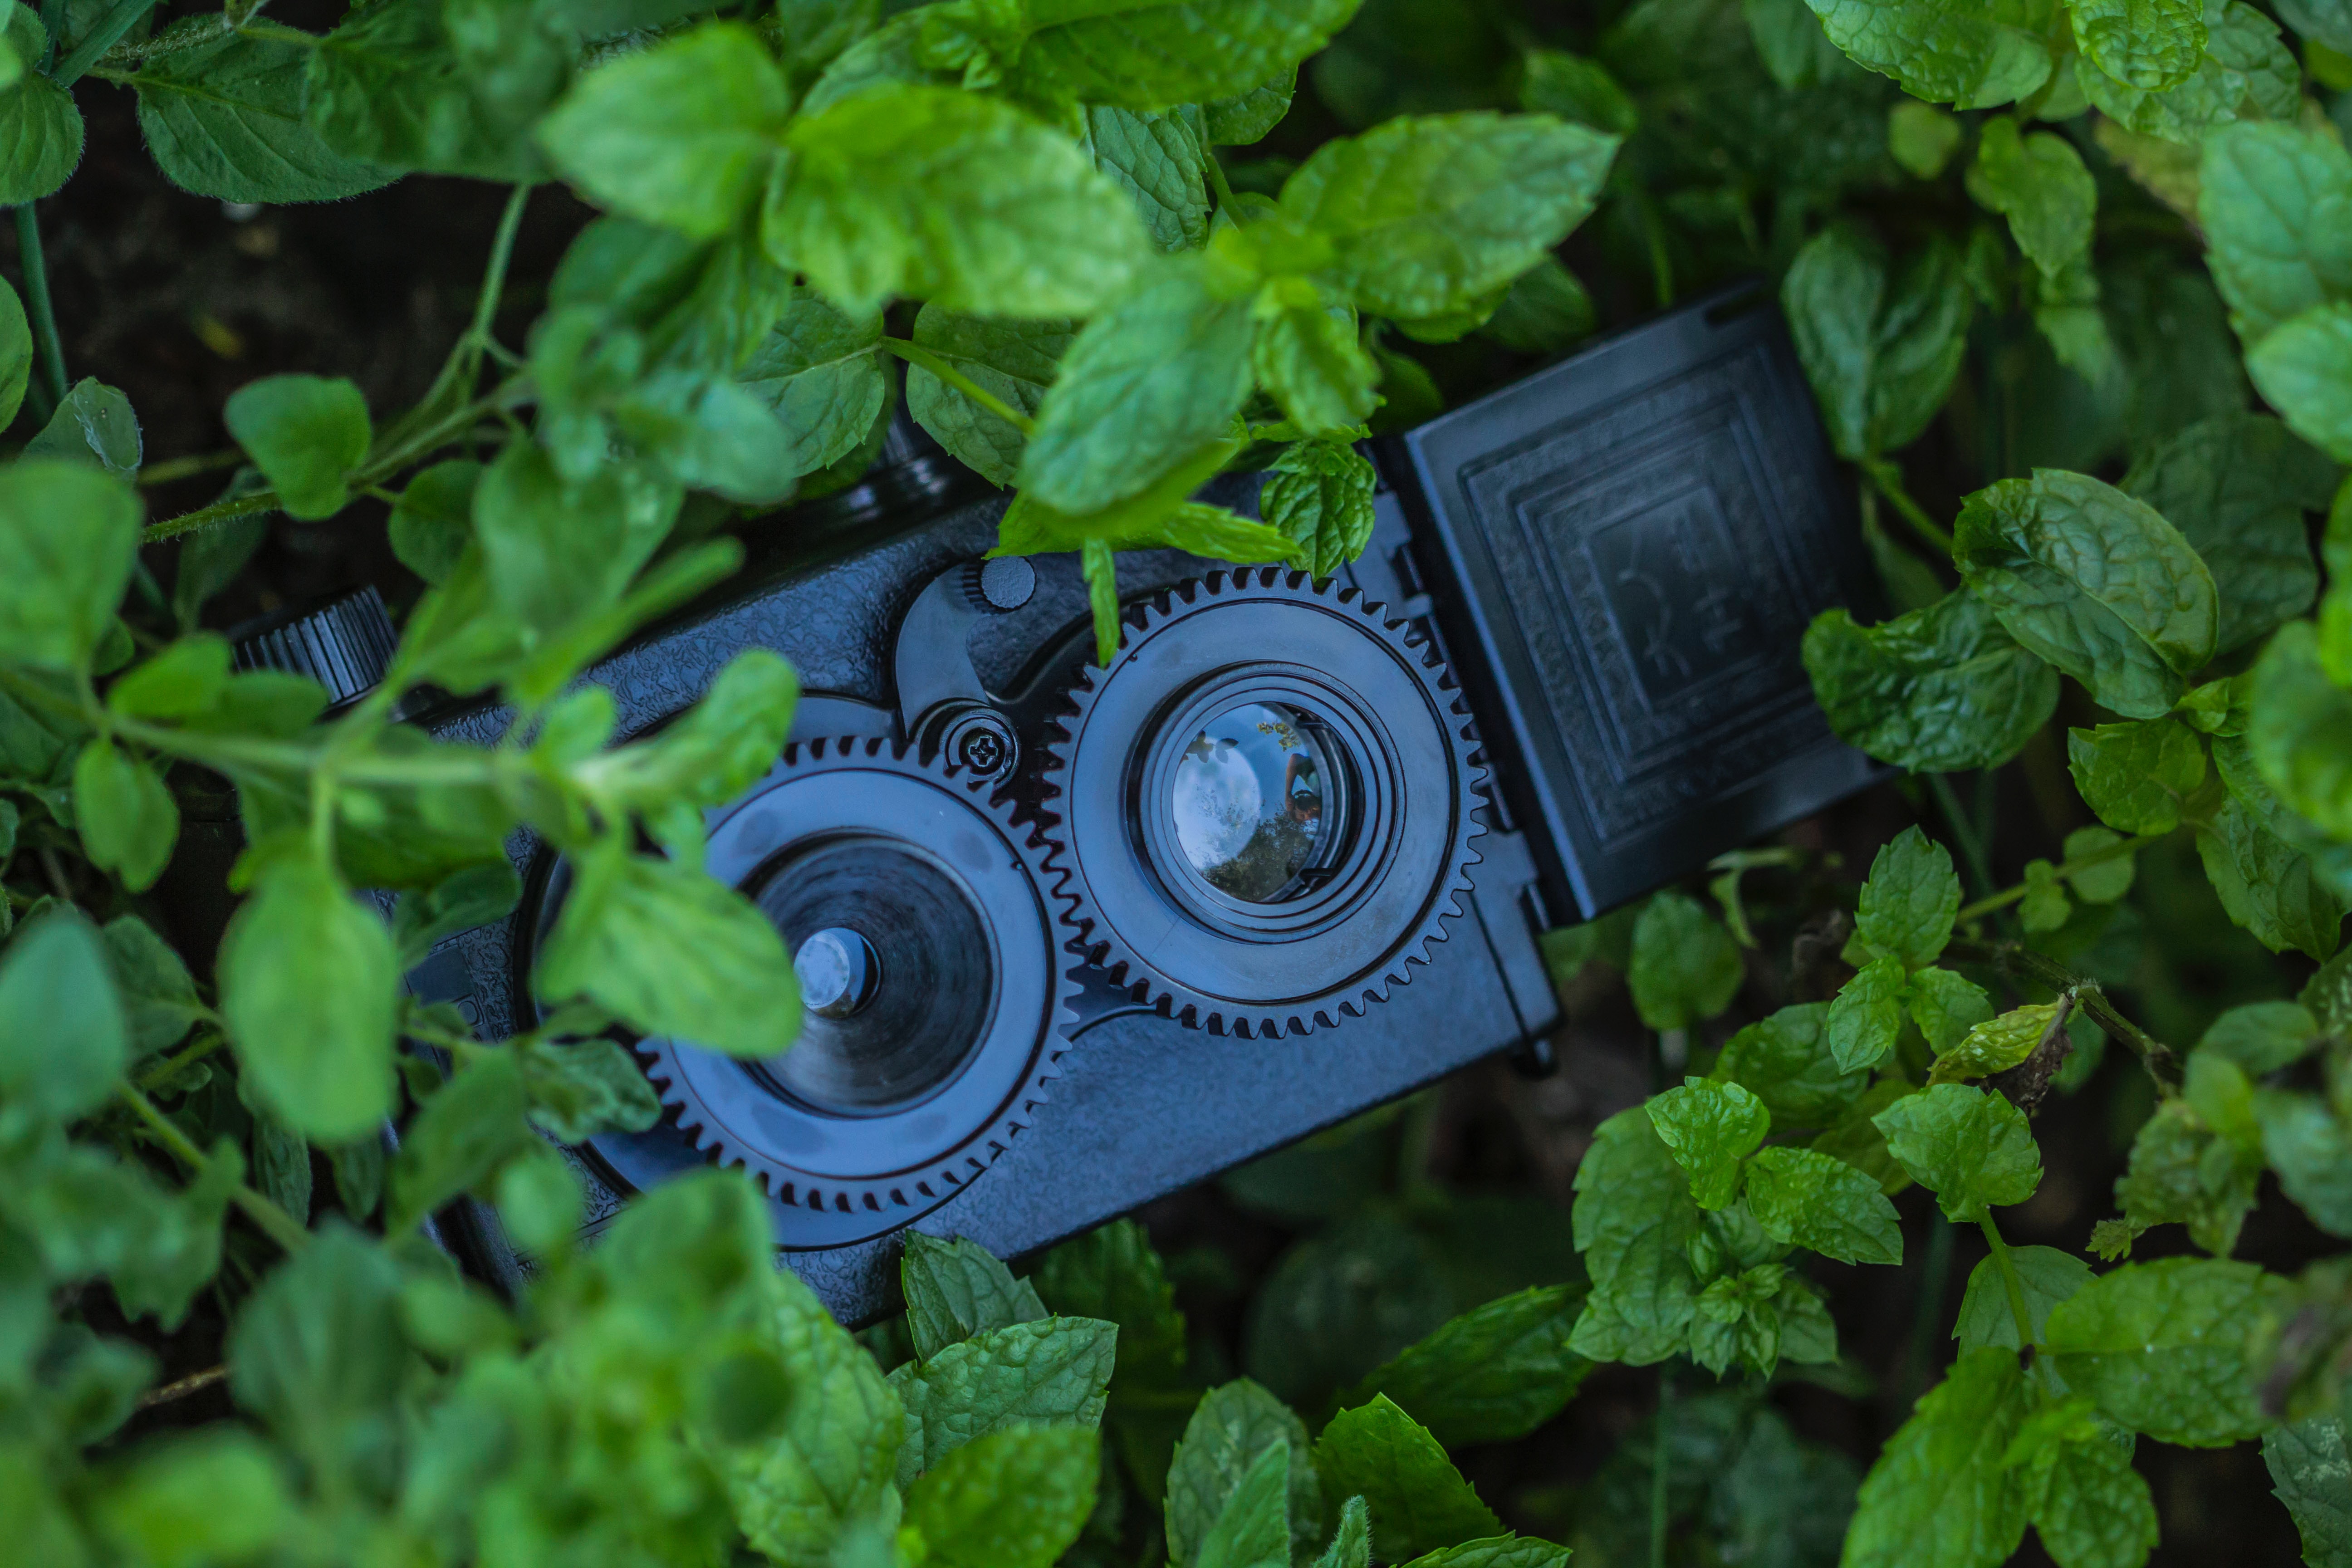
green, leaf, blue, water, botany, plant, grass, tree, photography, herb, flower, ivy